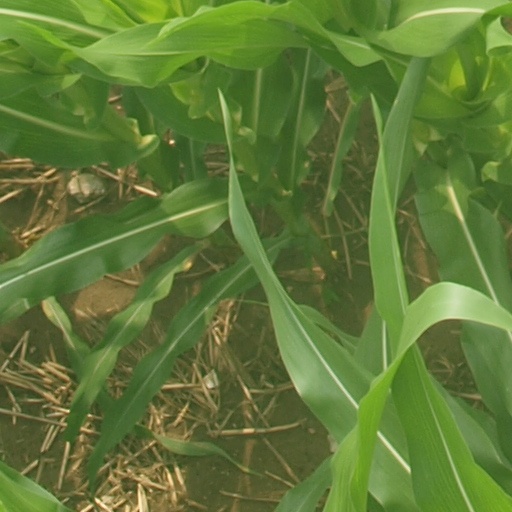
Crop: maize; corn